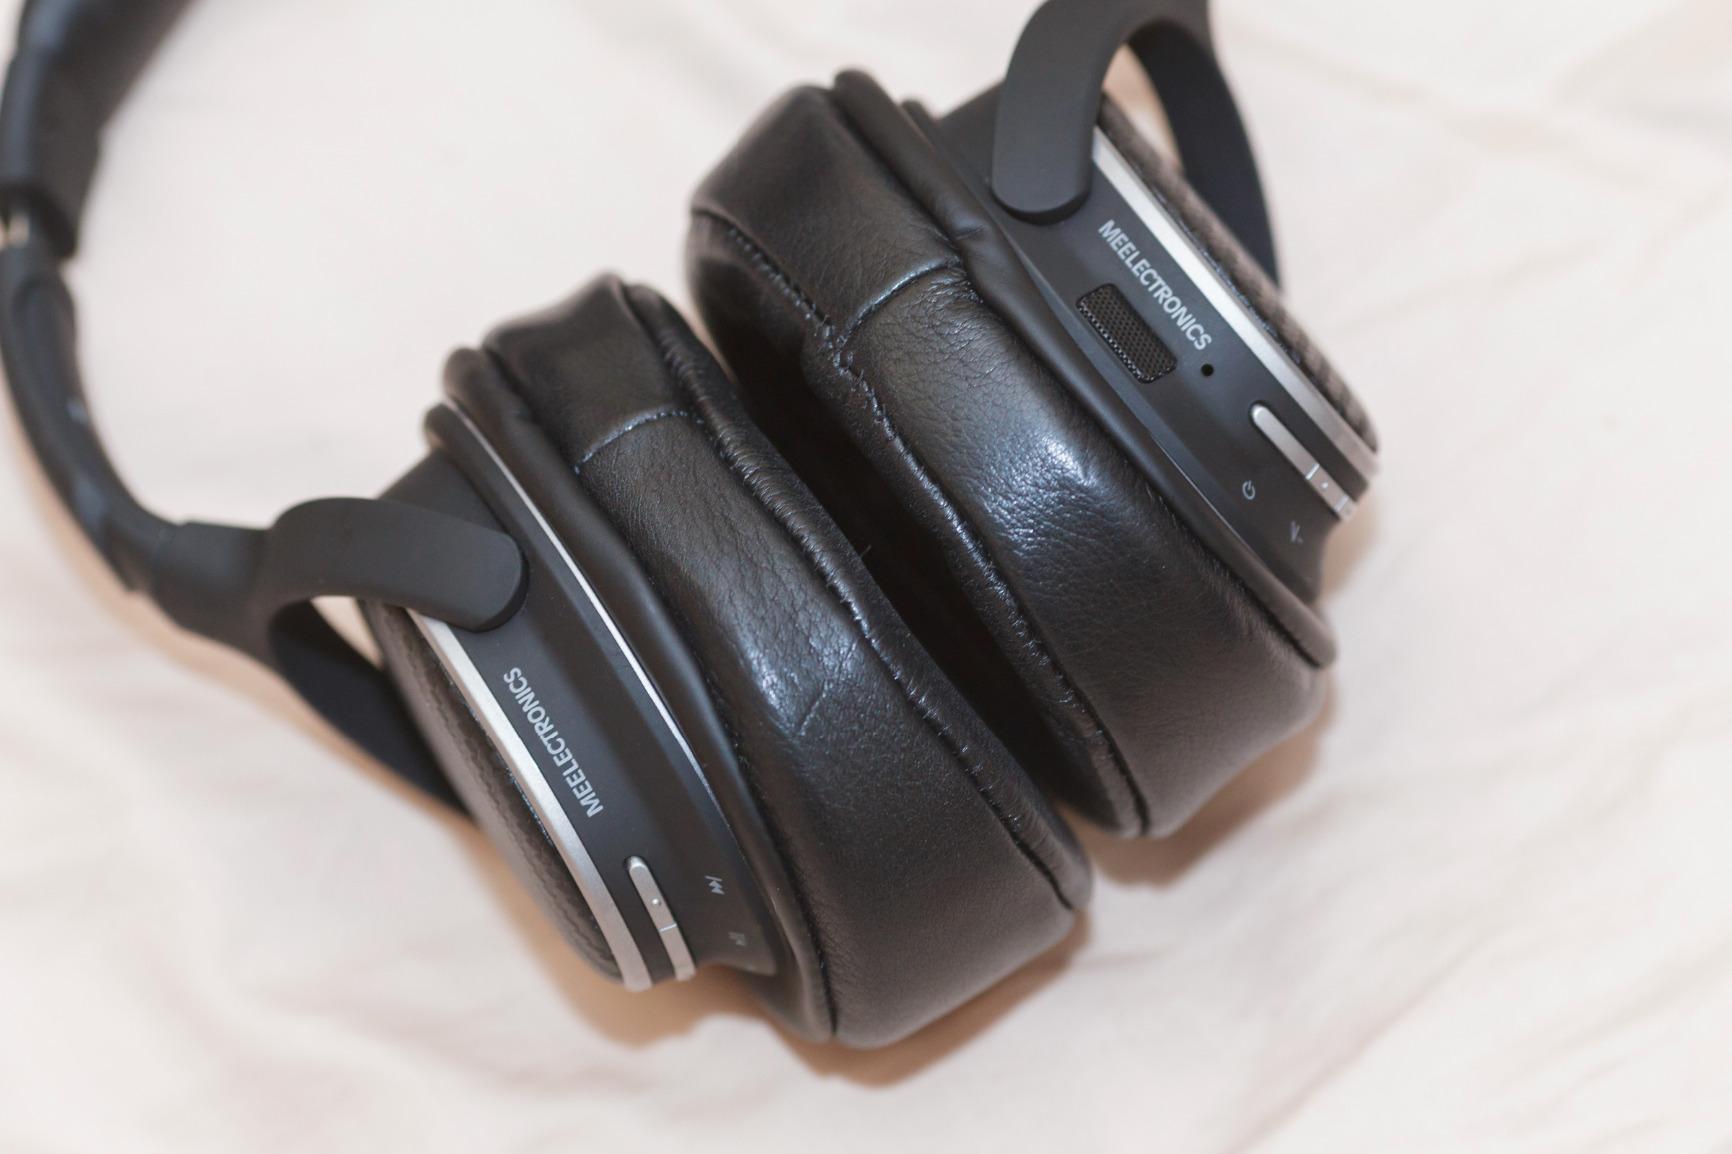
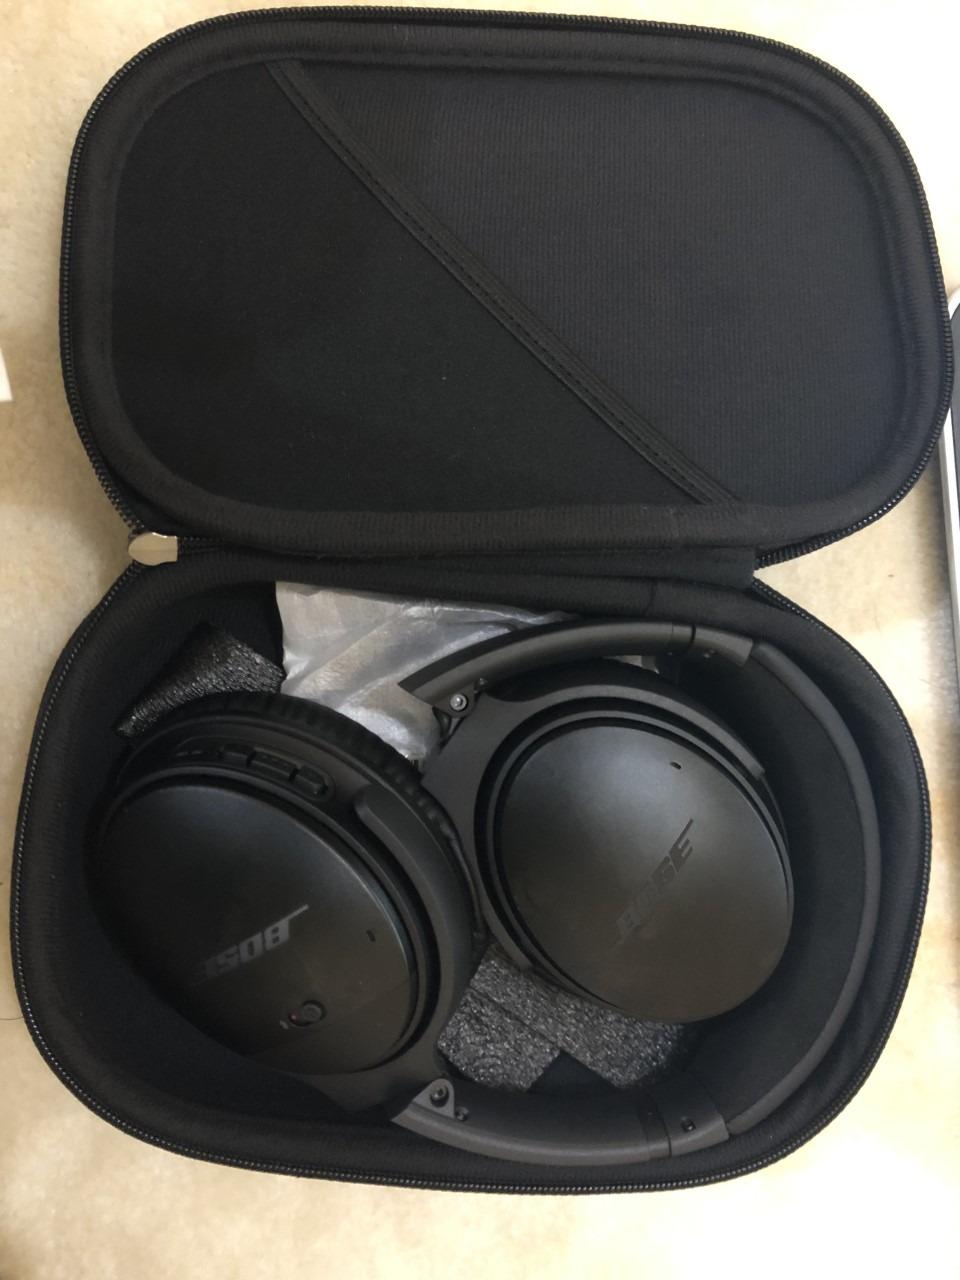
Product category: headphones
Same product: no